St. Ignatius of Antioch Church (New York City)

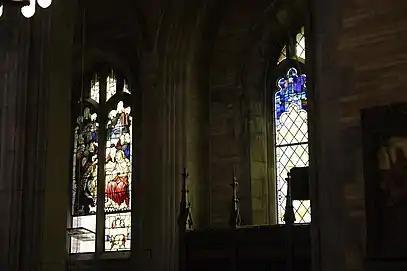
Stained glass windows on the south wall of the nave at the east end

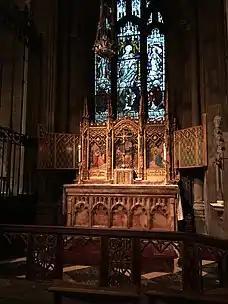

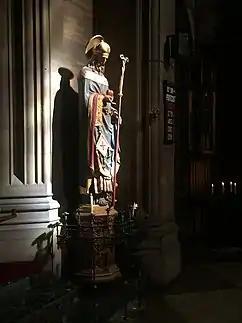

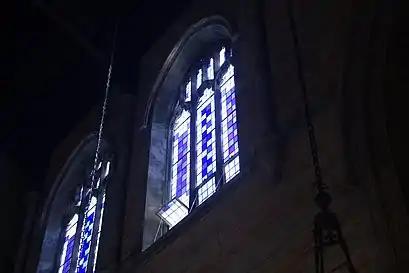
Clerestory windows on the south wall of the nave

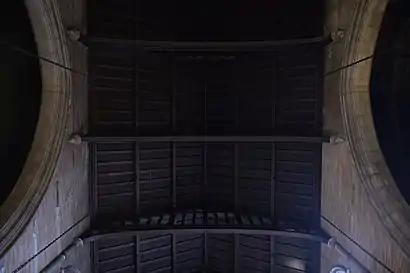
Wood beam ceiling

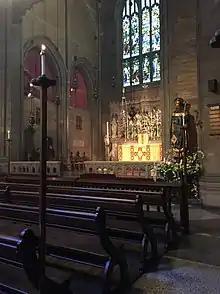
St. Ignatius of Antioch Episcopal Church at Easter

St. Ignatius of Antioch Episcopal Church is a historic Episcopal church, located at 552 West End Avenue, on the southeast corner of 87th Street, in Manhattan's Upper West Side neighborhood. It was built in 1903 and added to the National Register of Historic Places in 1999.